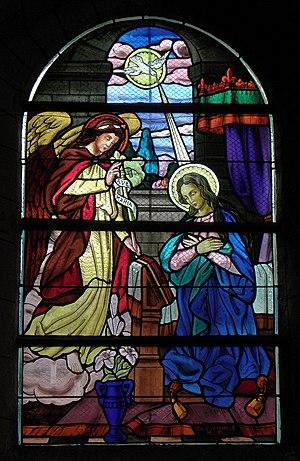
Église Notre-Dame de Rimou (35). Intérieur. Vitrail. Annonciation.